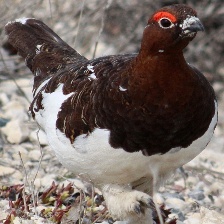
Species: WILLOW PTARMIGAN
Scientific name: LAGOPUS LAGOPUS